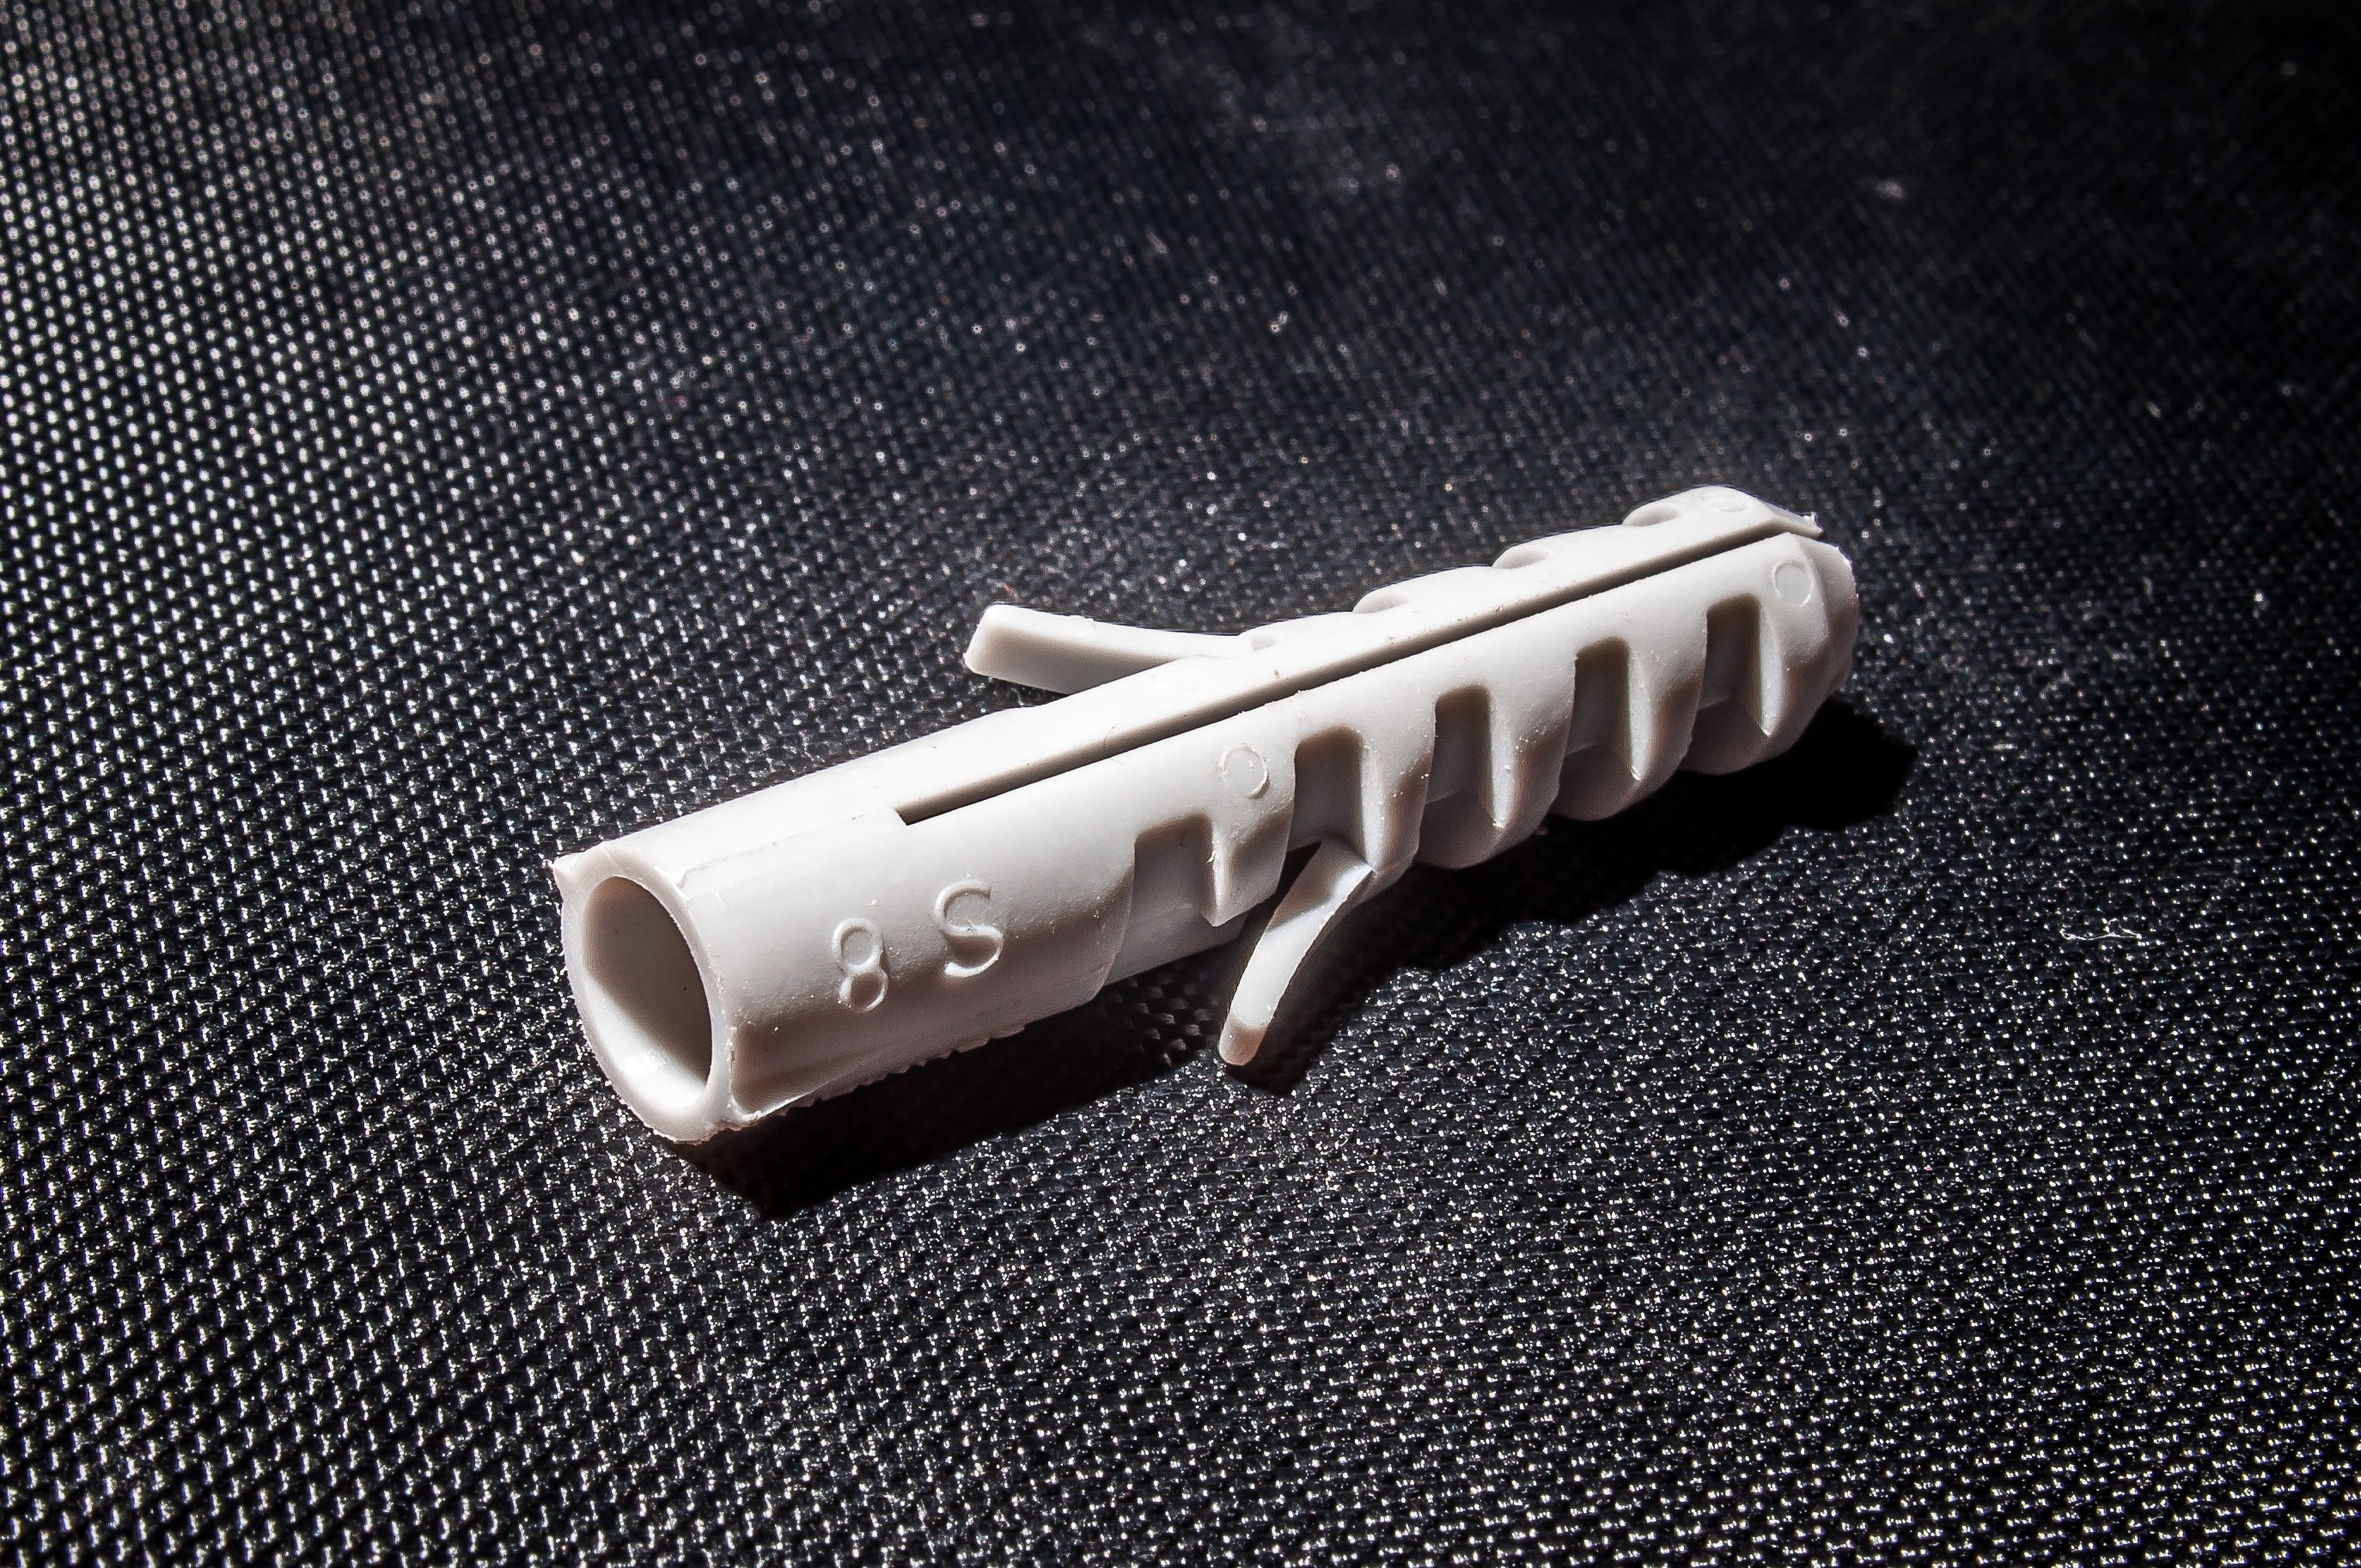
plastic, metal, weapon, gun, handgun, firearm, dowel, fashion accessory, gun accessory, fixing system